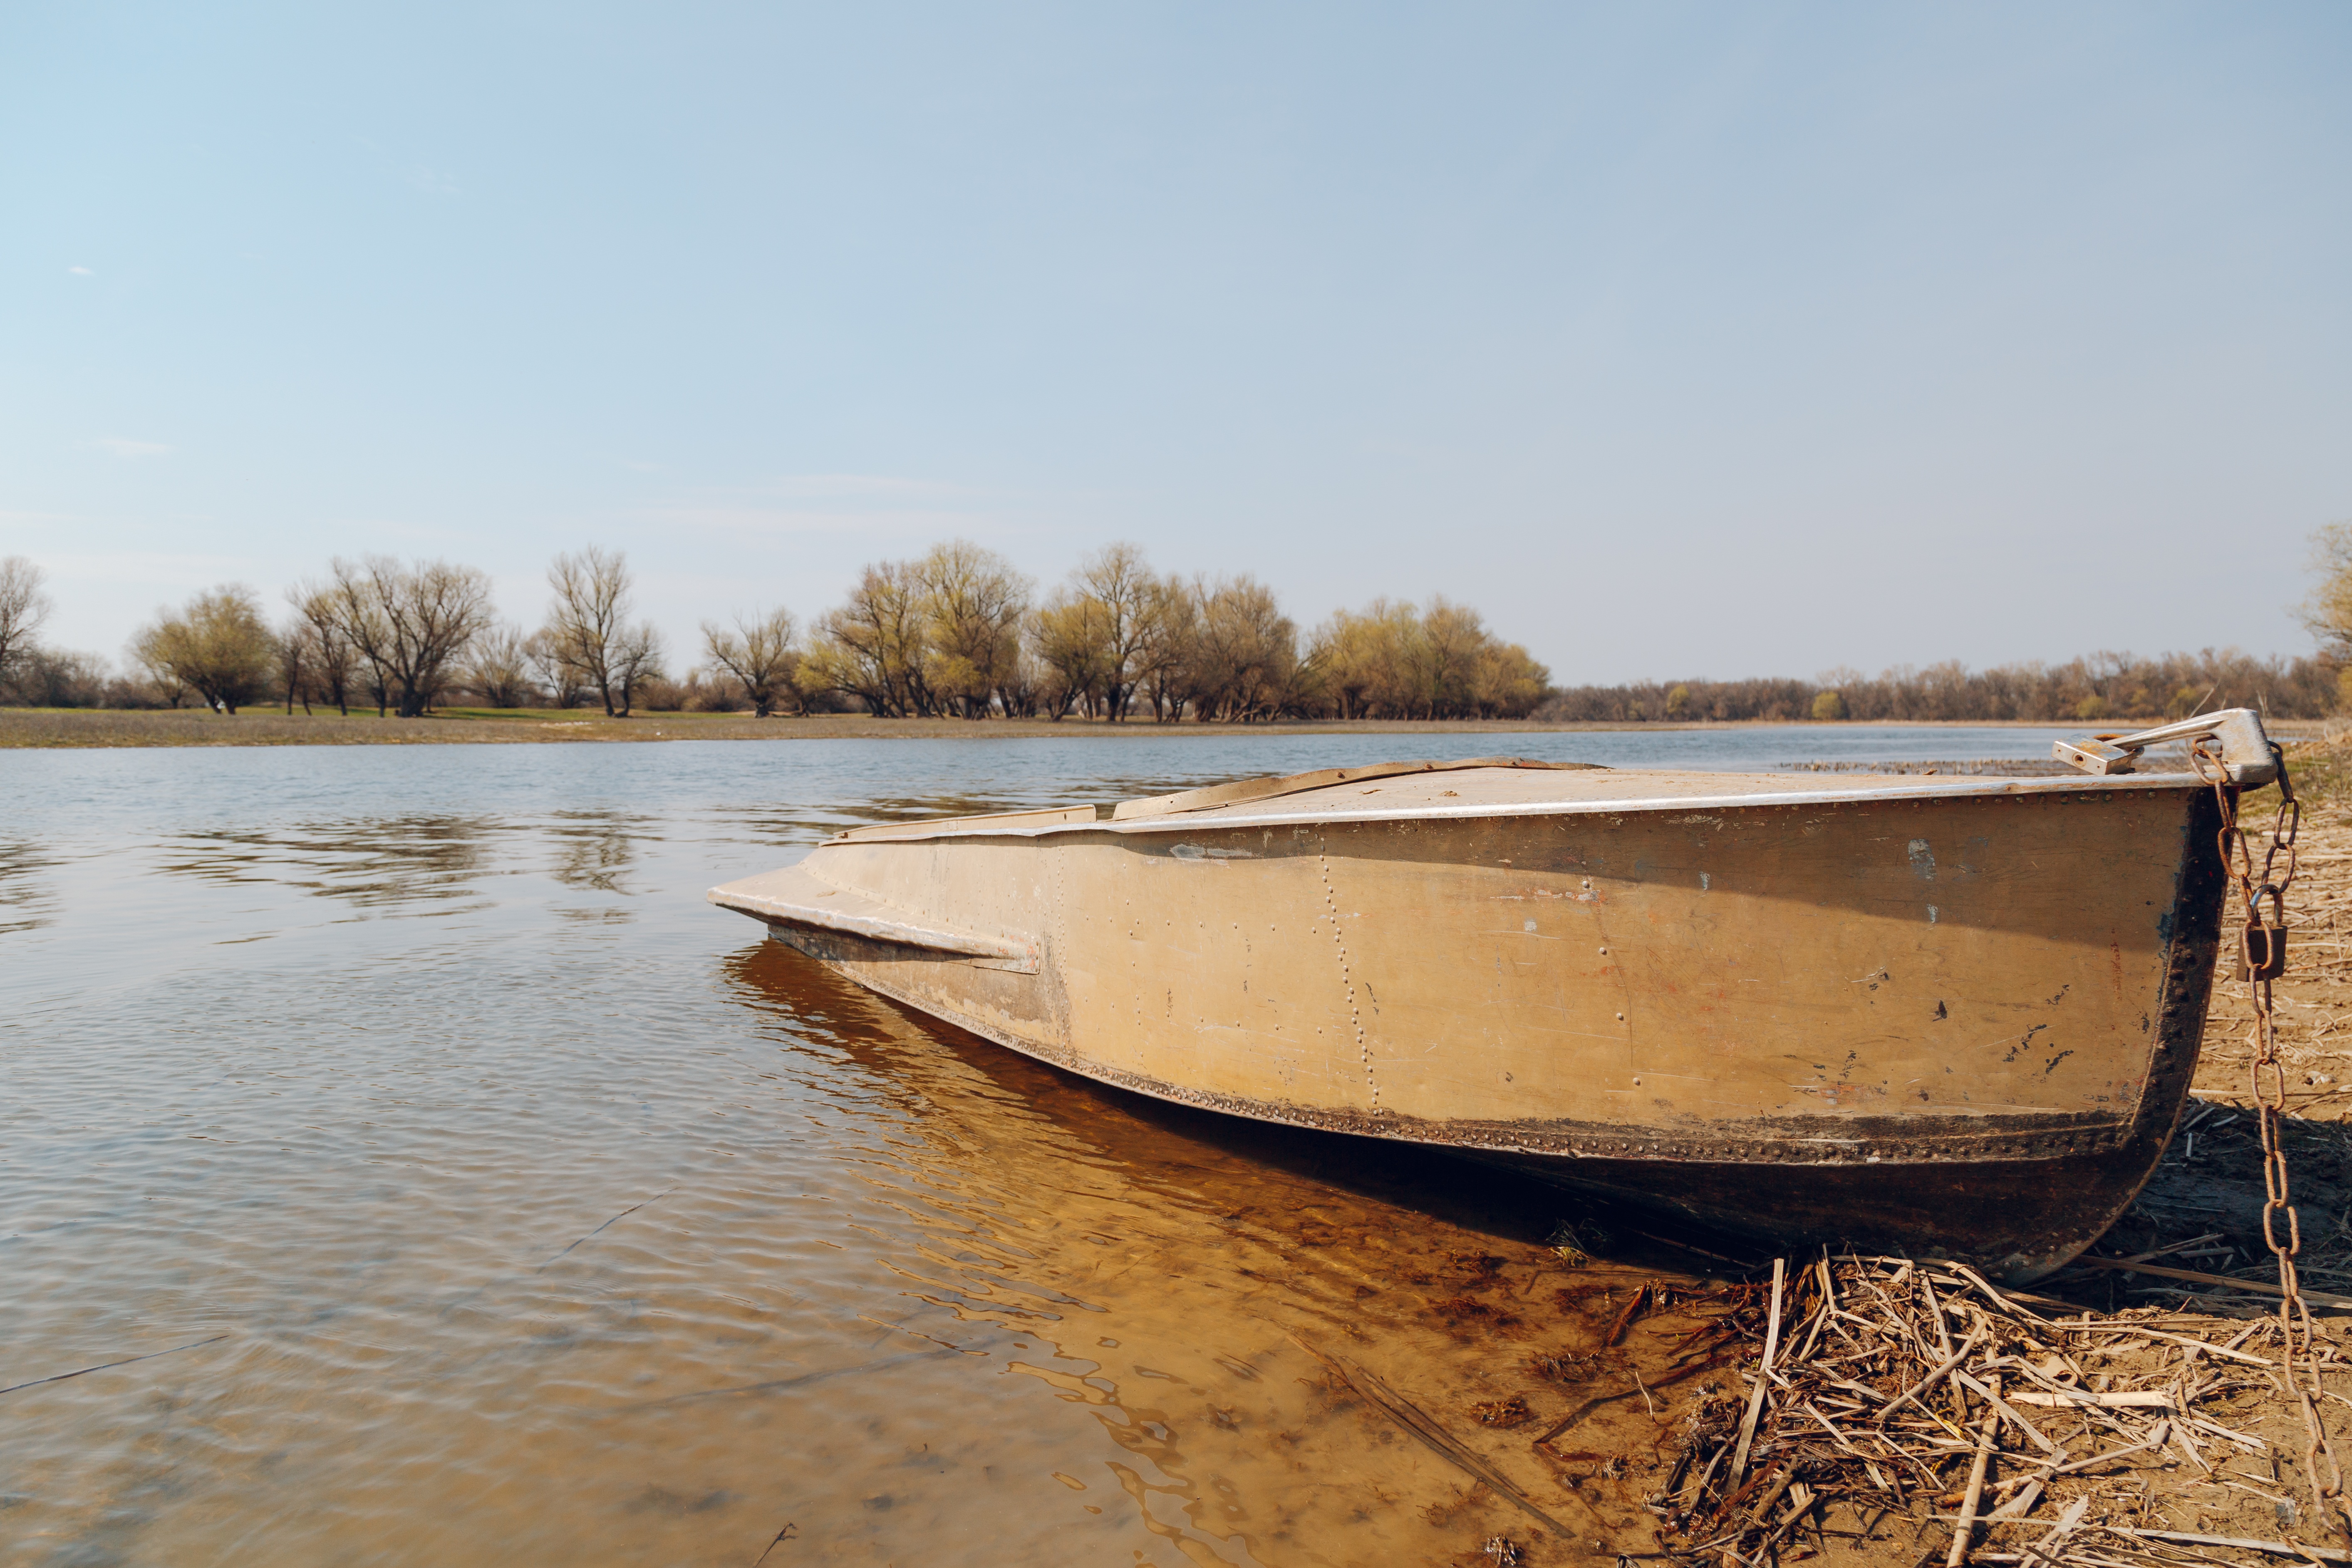
beach, landscape, sea, water, nature, sand, horizon, sky, wood, sun, boat, shore, lake, river, summer, vacation, canoe, reflection, vehicle, journey, tourism, waterway, fishing boat, clouds, boating, boats, day, dacha, watercraft, barque, beauty in nature, watercraft rowing